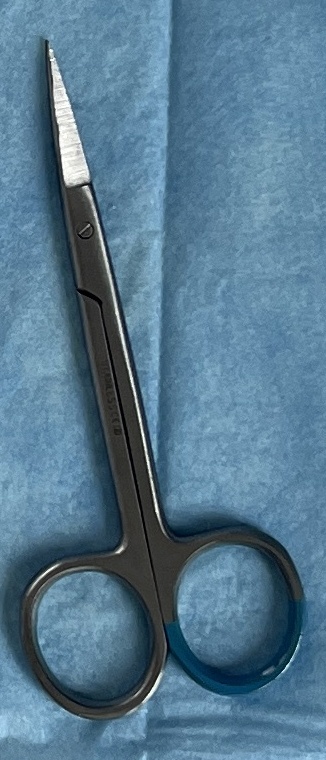
Hinged instrument state: closed